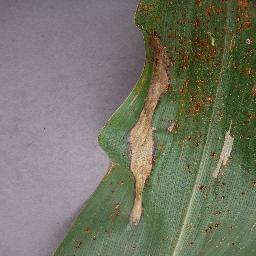
Label: Corn___Northern_Leaf_Blight